Johan Fredrik Höckert

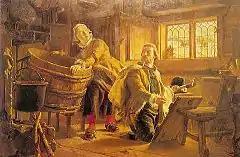
"Gustav Vasa och Tomt Margit", 1860, inspired by the scenery of Dalarna

Höckert began traveling through Dalarna later in 1858 to further his studies. While traveling in this part of Sweden, Höckert used the scenery around him as inspiration for his paintings, including "Gustav Vasa och Tomt Margit", which is now displayed at Utmelandsmonumentet in Mora, Dalarna. Other paintings set in Dalarna include: "Kulla med psalmbok" (1859–60), "Höskörd vid Siljan", "Rättvikskulla vid spiseln" (1862), and "Gudmors besök" (1865).